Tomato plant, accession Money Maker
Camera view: bottom (45 deg); turntable rotation: 240 degrees
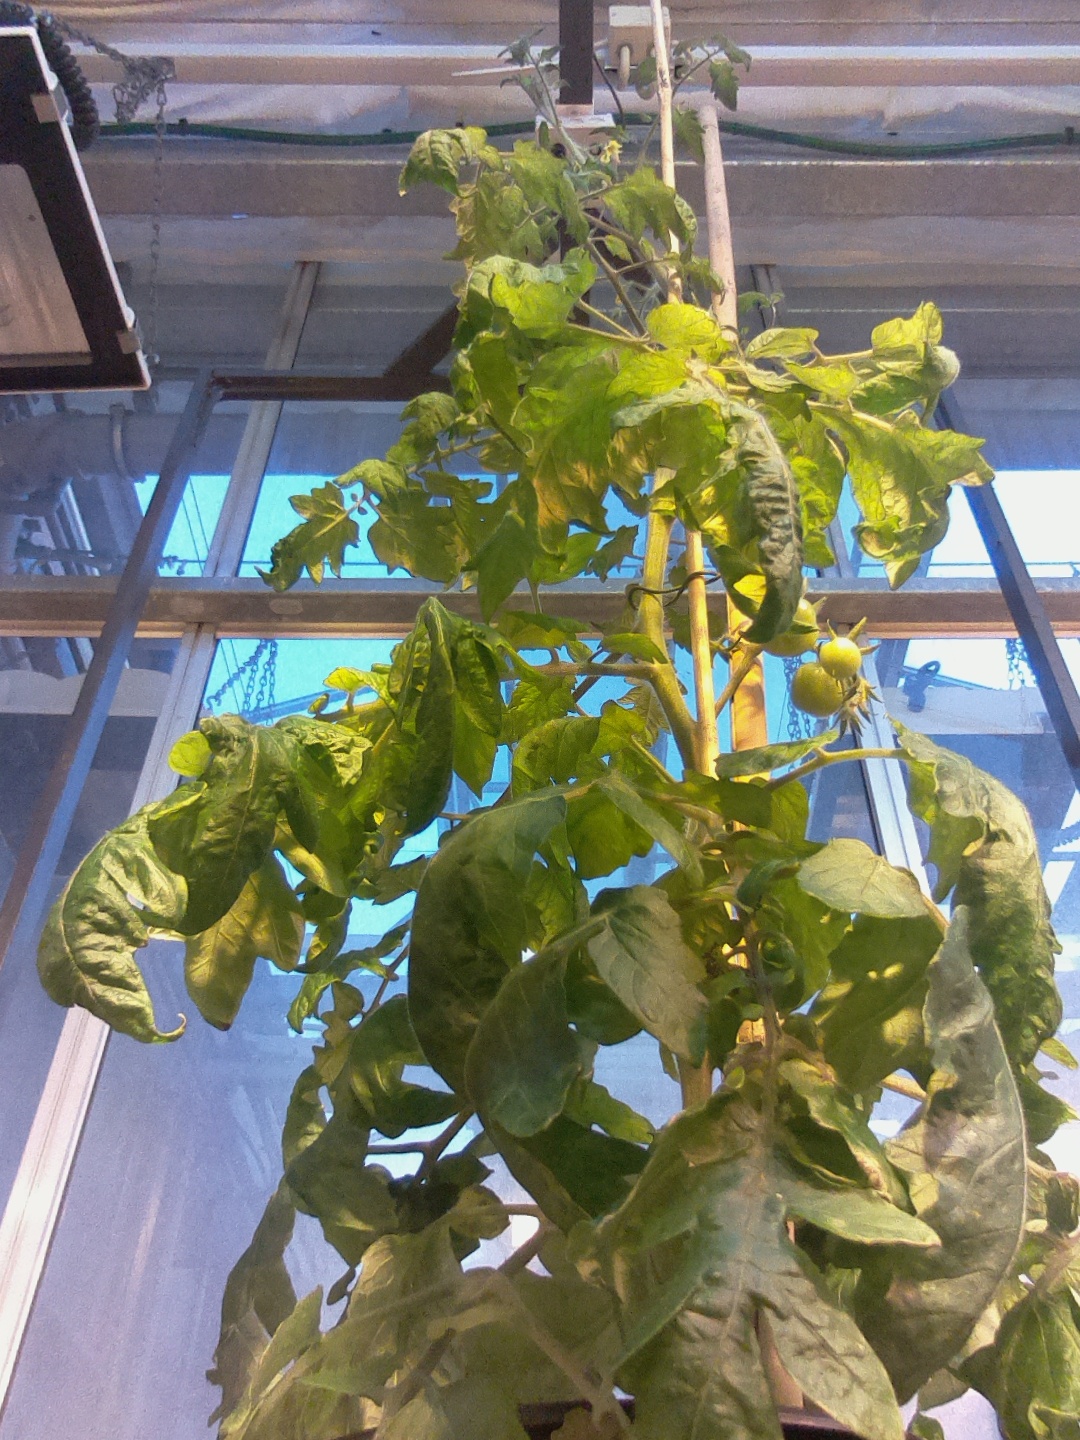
BBCH growth stage 72: 20%-30% of final fruit size